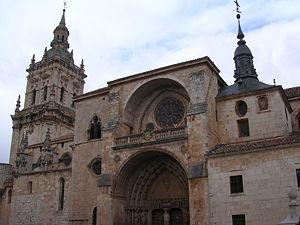
La cathédrale de l'Ascension d'El Burgo de Osma est un édifice de style gothique, siège du diocèse d'Osma-Soria.